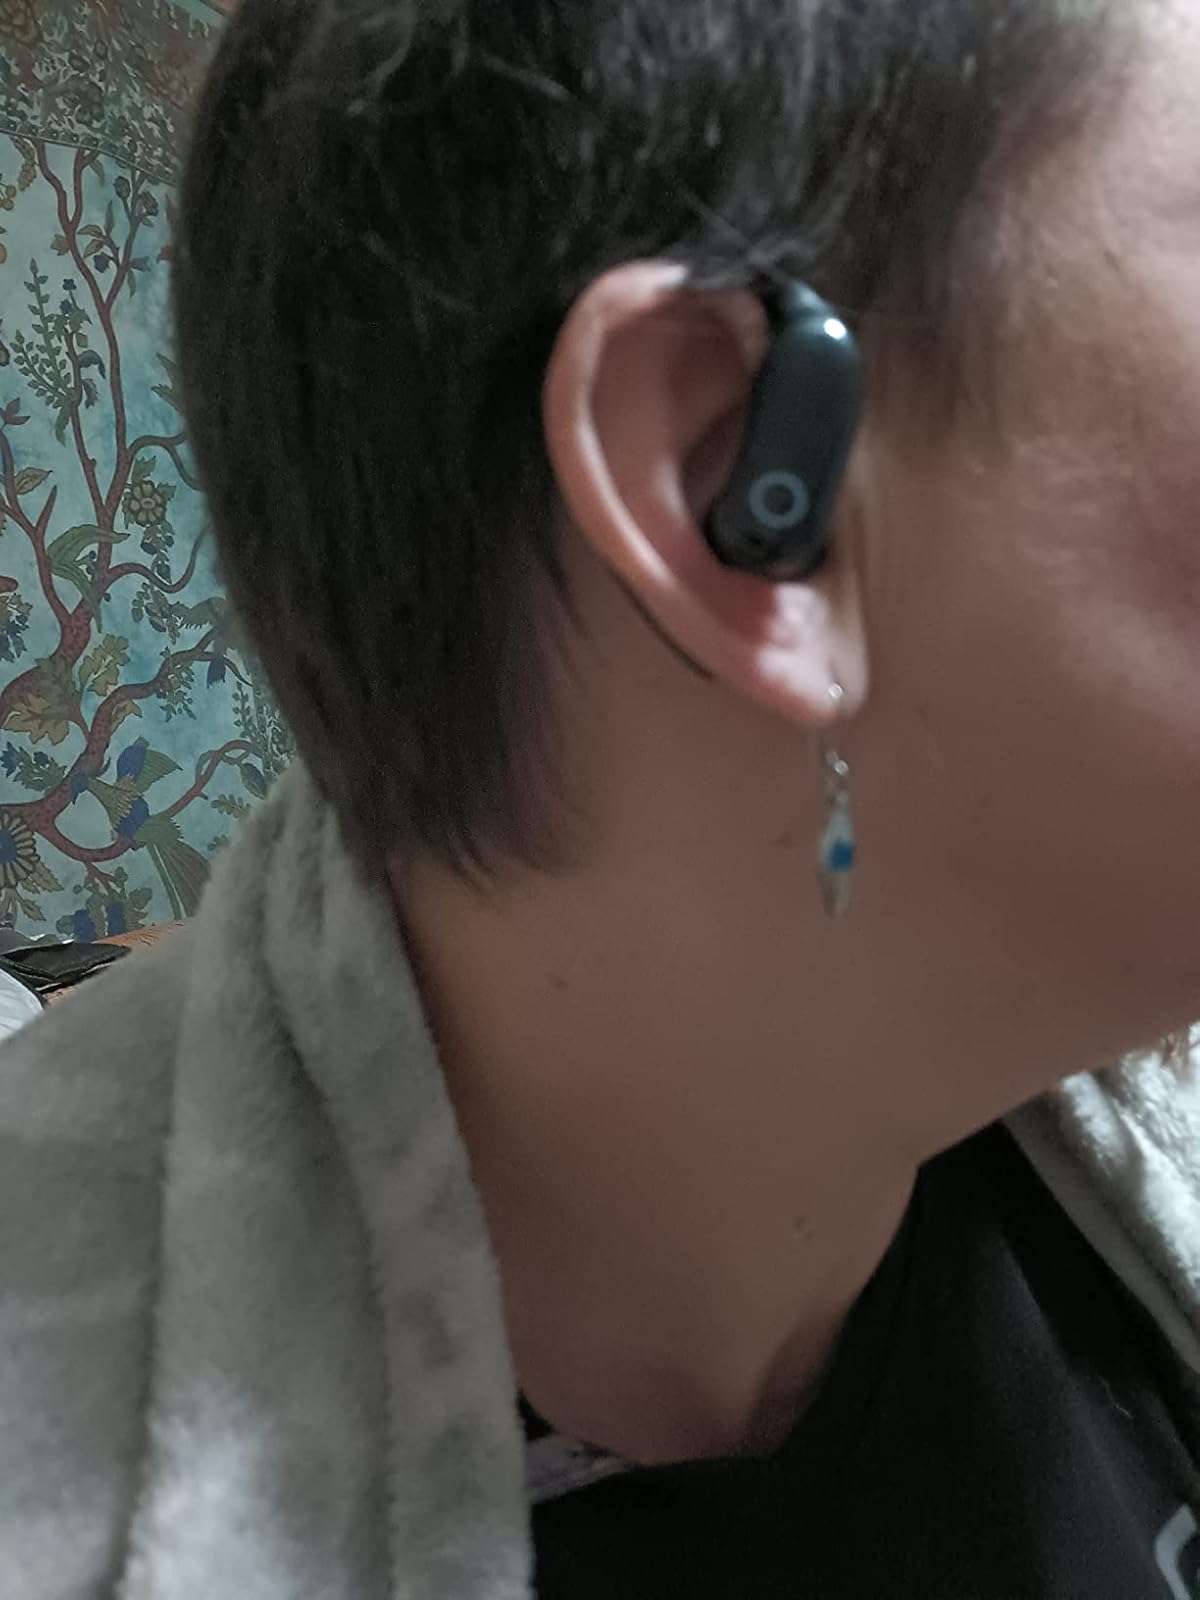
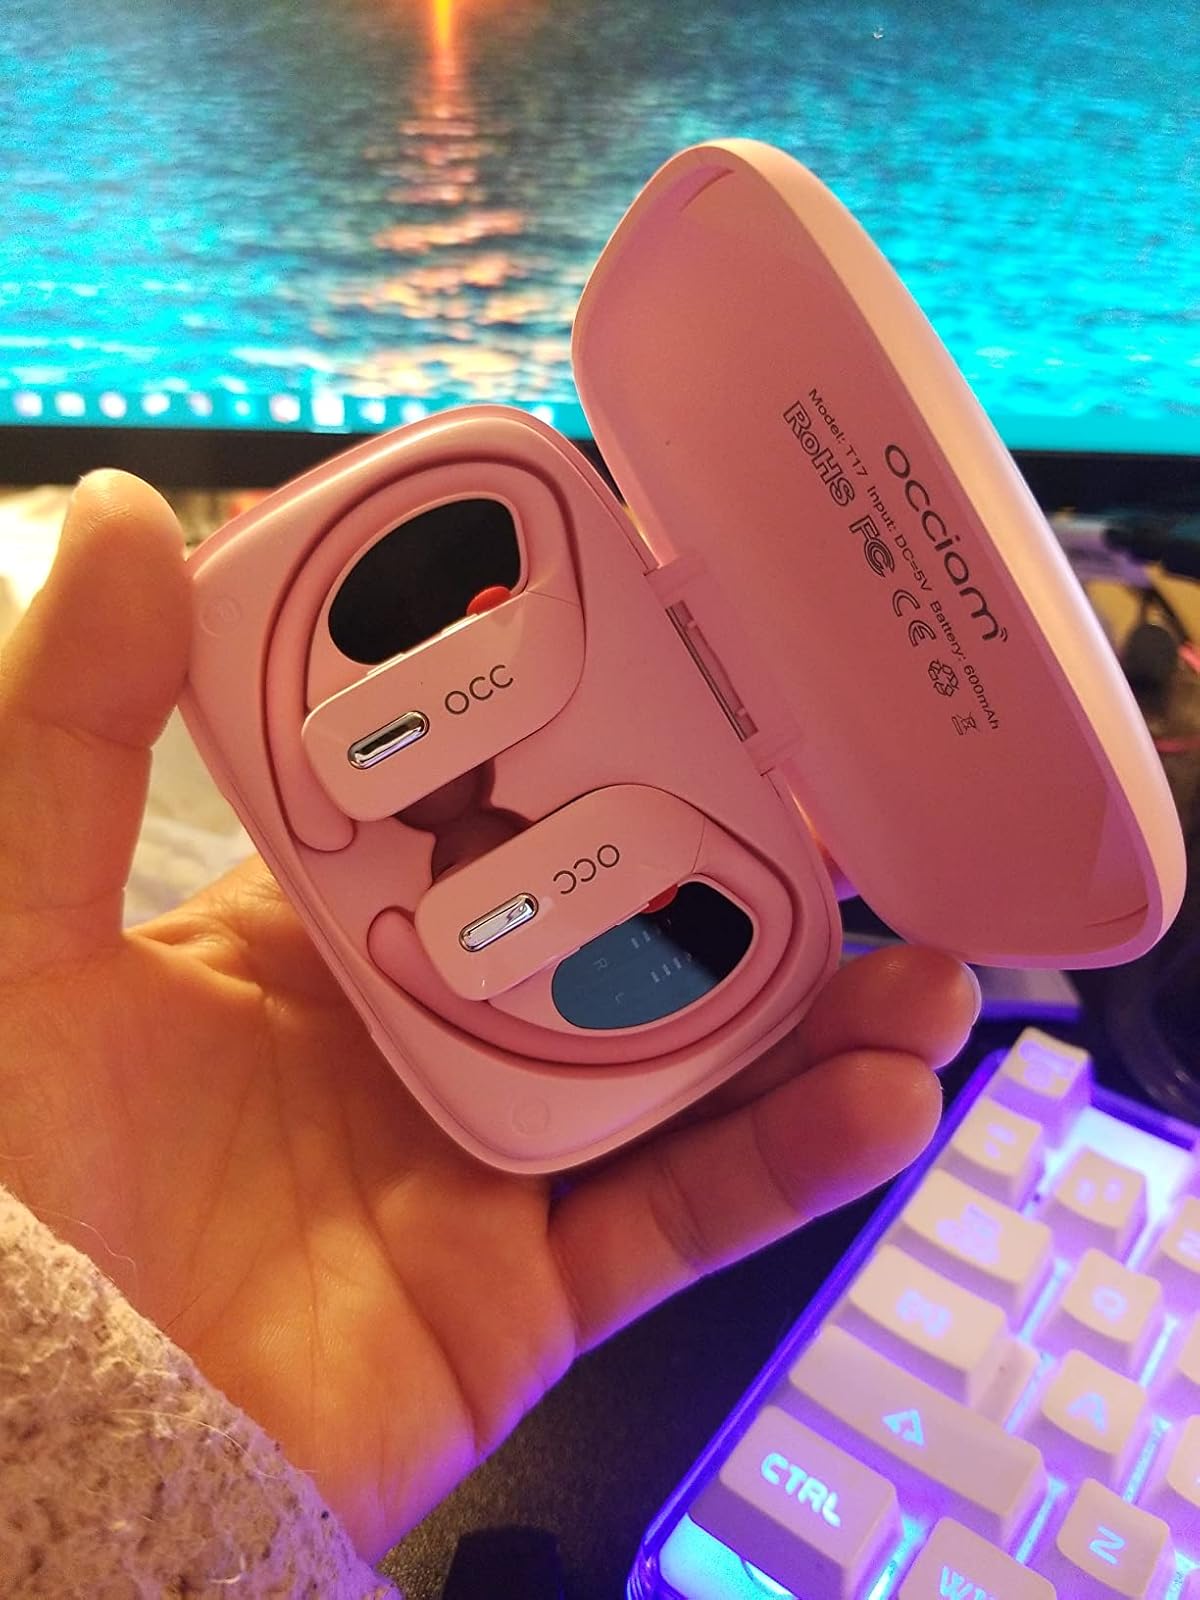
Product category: earbuds
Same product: no